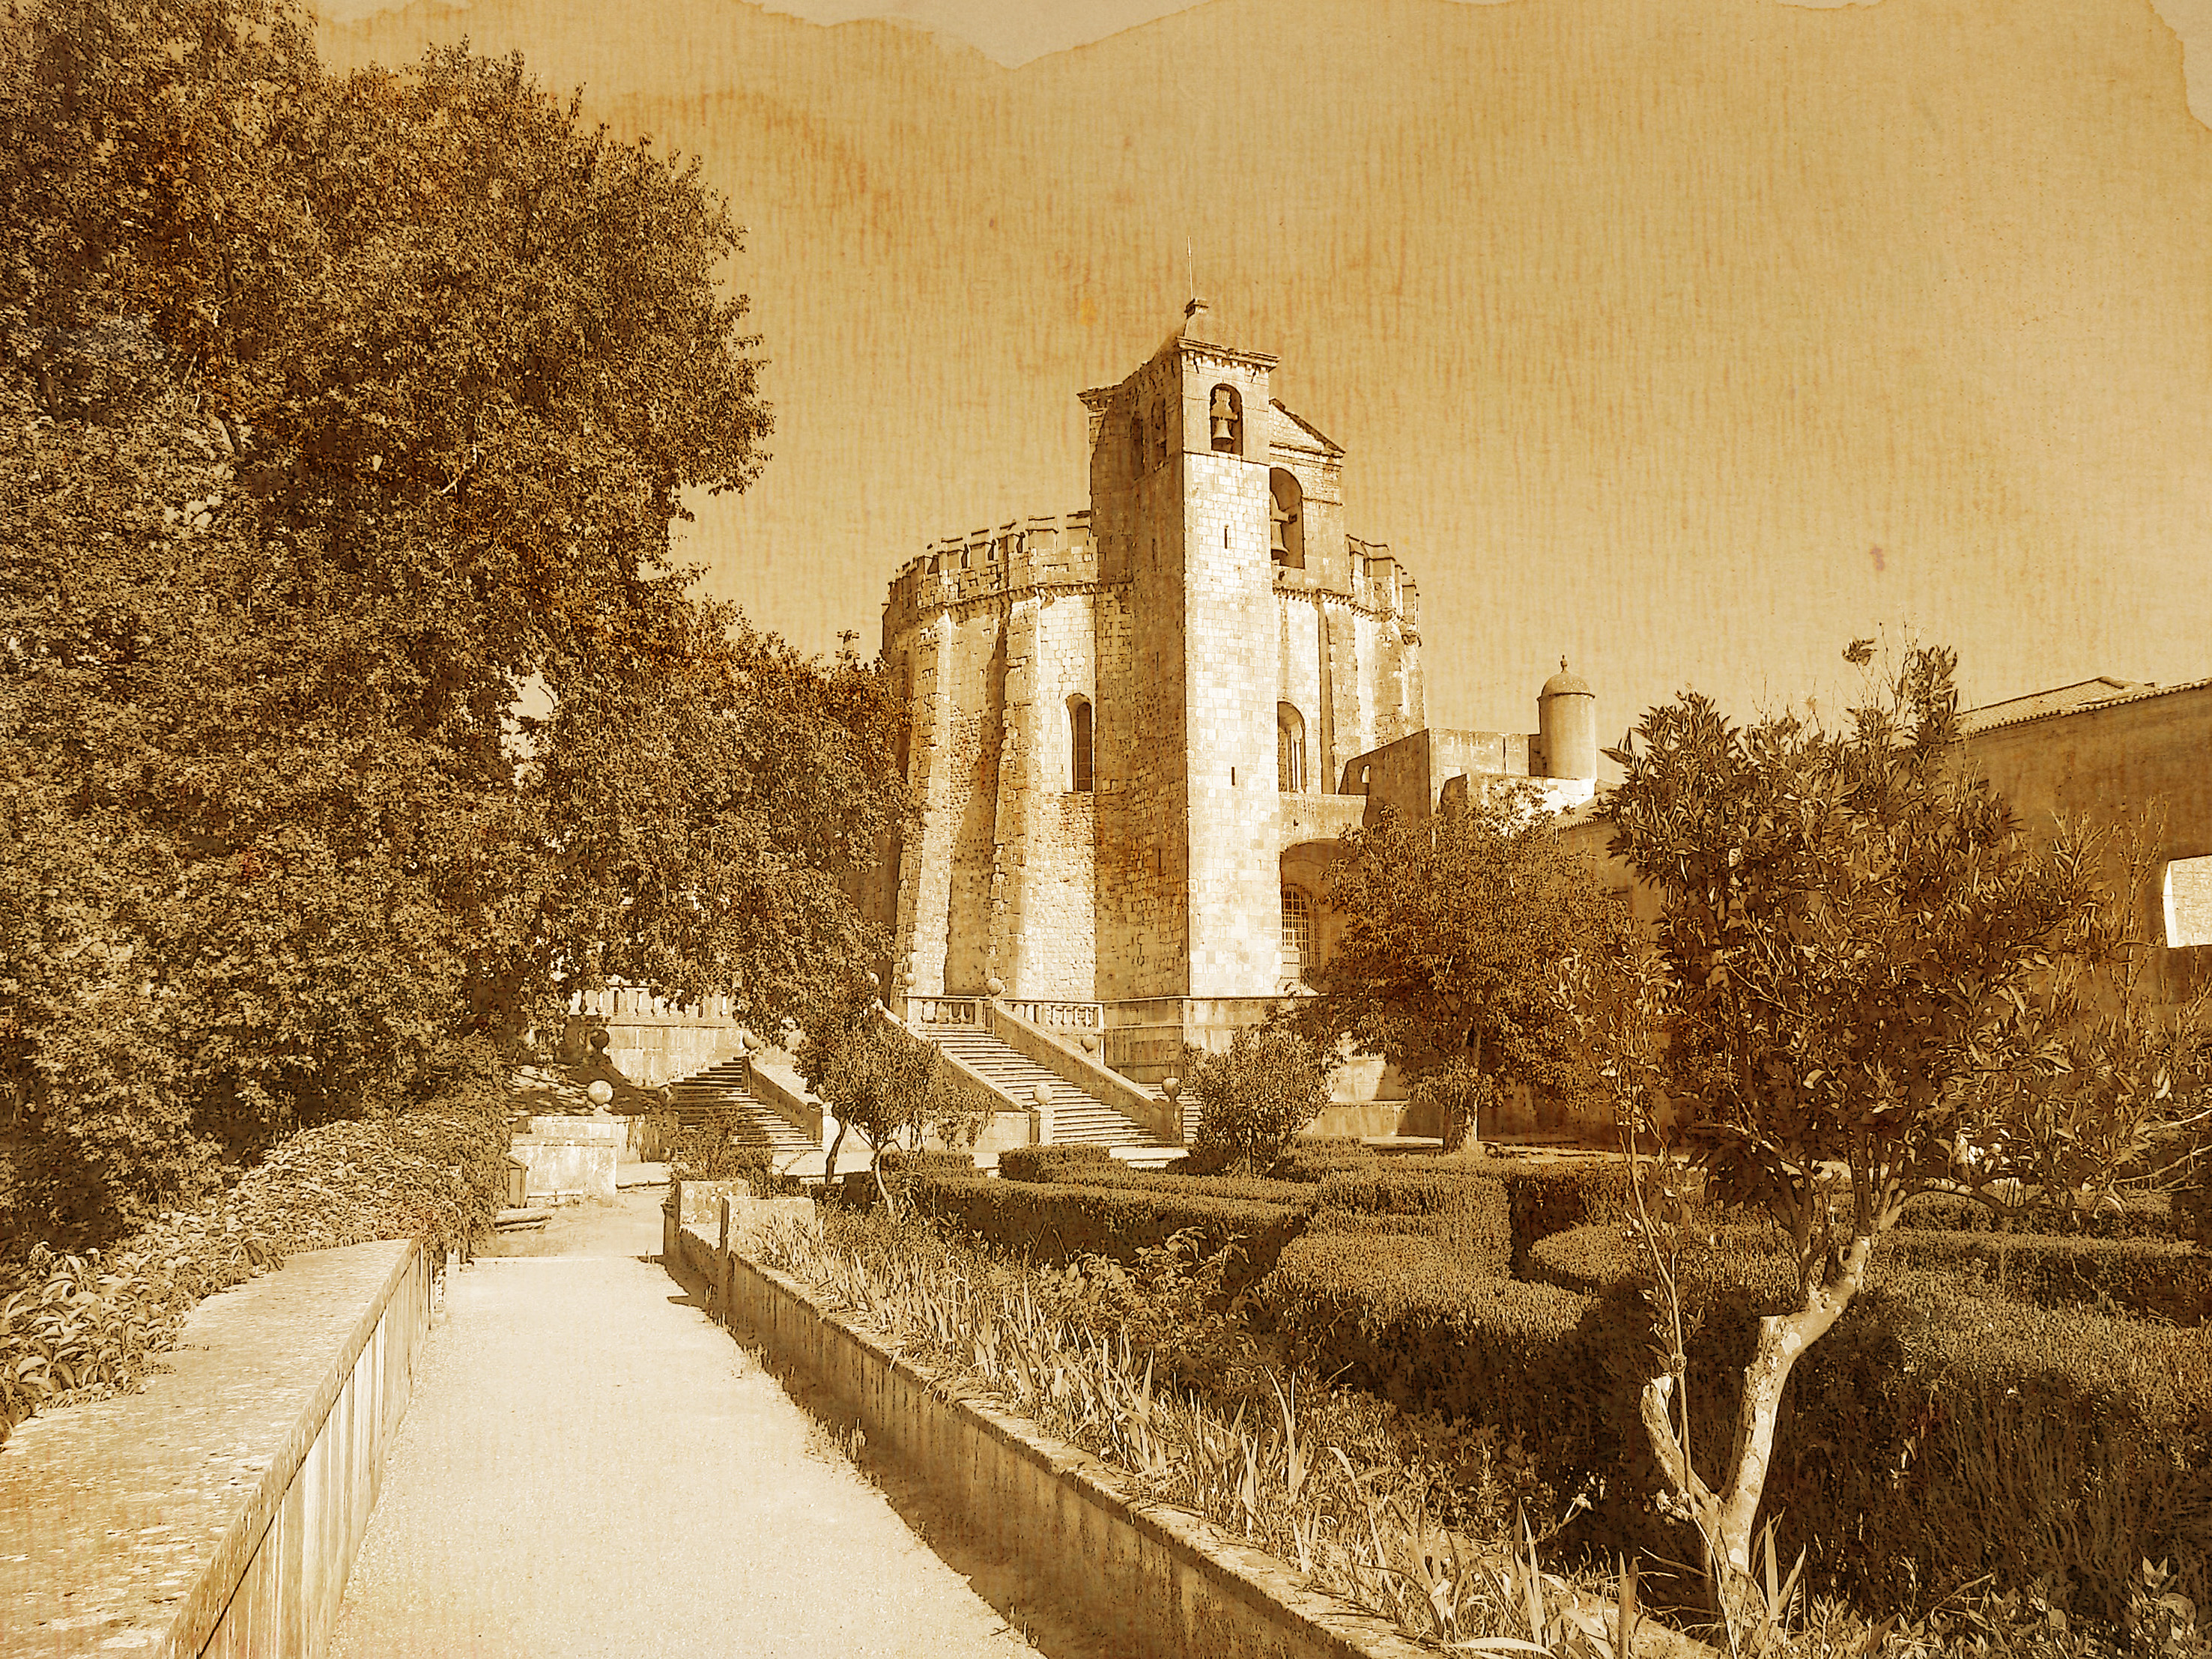
portugal, tomar, church, portuguese, world heritage, Convent of Christ, tourism, touristic, garden, ruin, architecture, historic place, history, king, queen, royal, monk, waterway, tree, building, canal, landscape, road, thoroughfare, illustration, house, tower, city